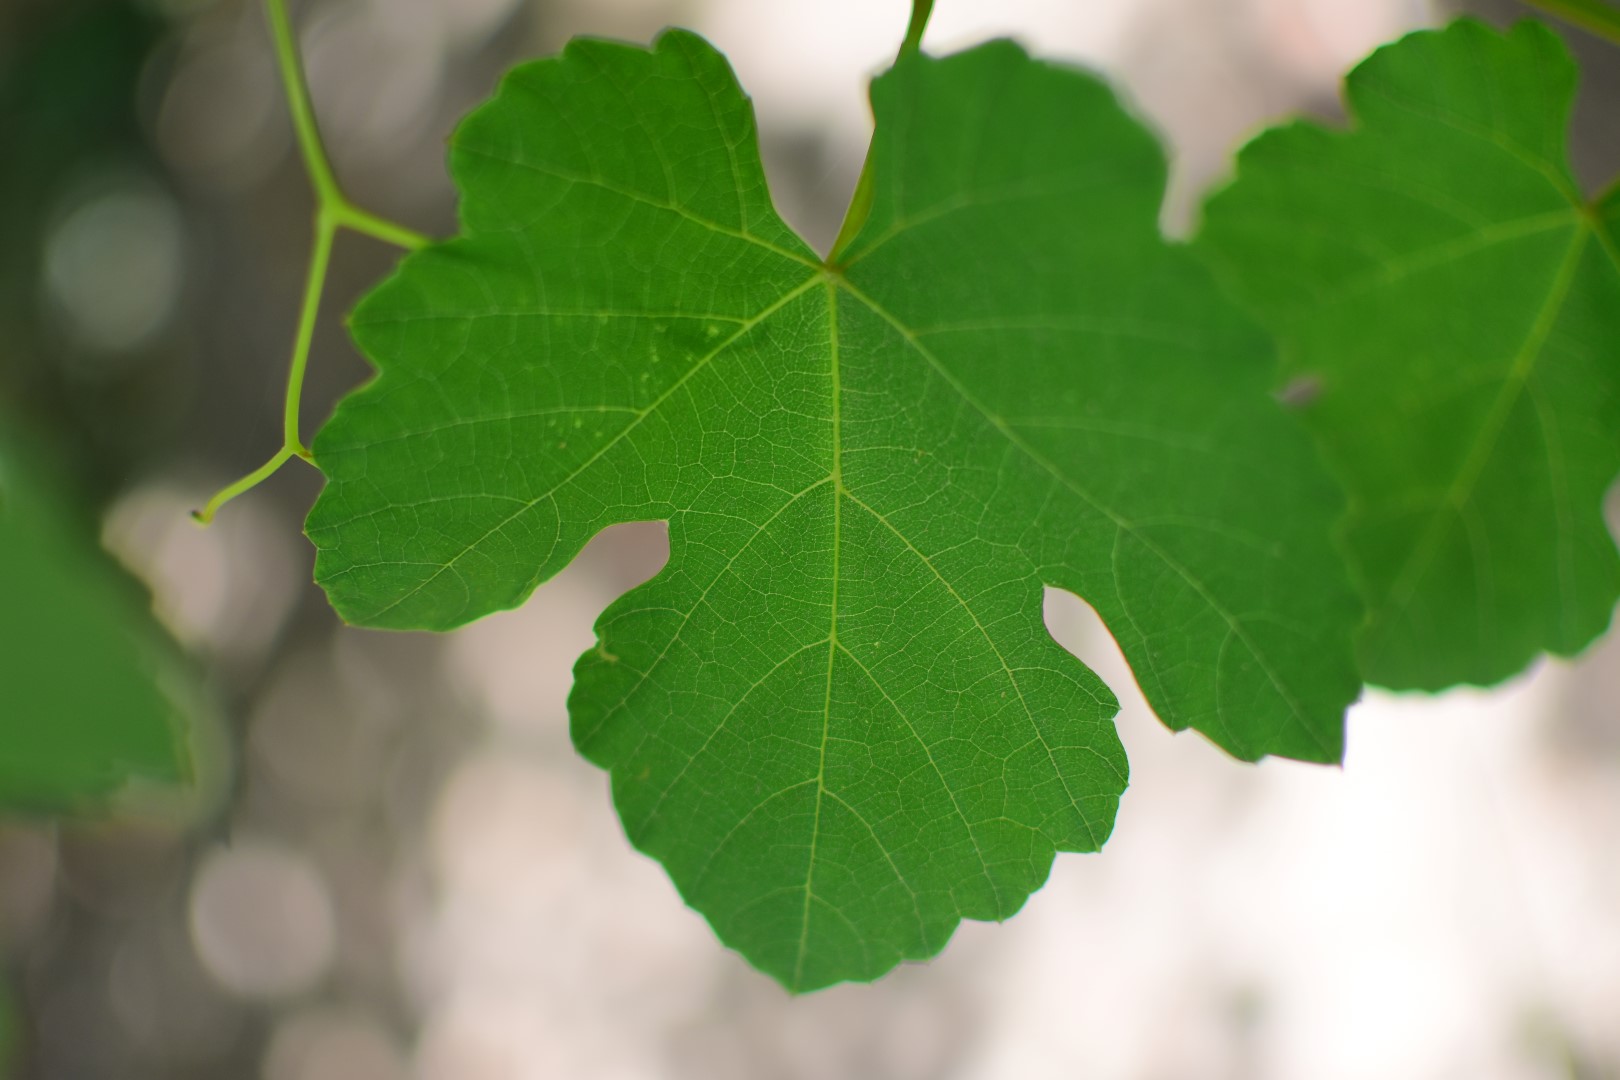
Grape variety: Shdah